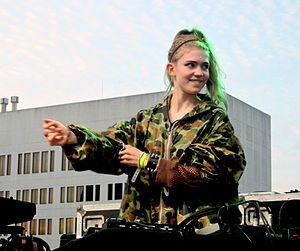
Ella Marija Lani Yelich-O'Connor dite Lorde, née le 7 novembre 1996 à Auckland, en Nouvelle-Zélande, est une autrice-compositrice-interprète et productrice néo-zélandaise.
Claire Boucher, mieux connue sous son nom de scène Grimes, est une artiste, musicienne, auteure-compositrice-interprète canadienne née le 17 mars 1988 à Vancouver au Canada. Elle est également productrice. Elle a par ailleurs dirigé un certain nombre de clips musicaux comme celui de son ami d’Eon : Transparency. Bien que native de Vancouver, c’est à Montréal où elle a déménagé pour suivre ses études, qu’elle découvre la musique underground électronique et commence à enregistrer des morceaux expérimentaux.